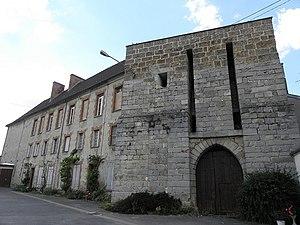
Château de Troissy (51).
Cet article recense les monuments historiques de la Marne, en France.
Troissy est une commune française, située dans le département de la Marne en région Grand Est.
Cet article recense les monuments historiques français classés en 1924.